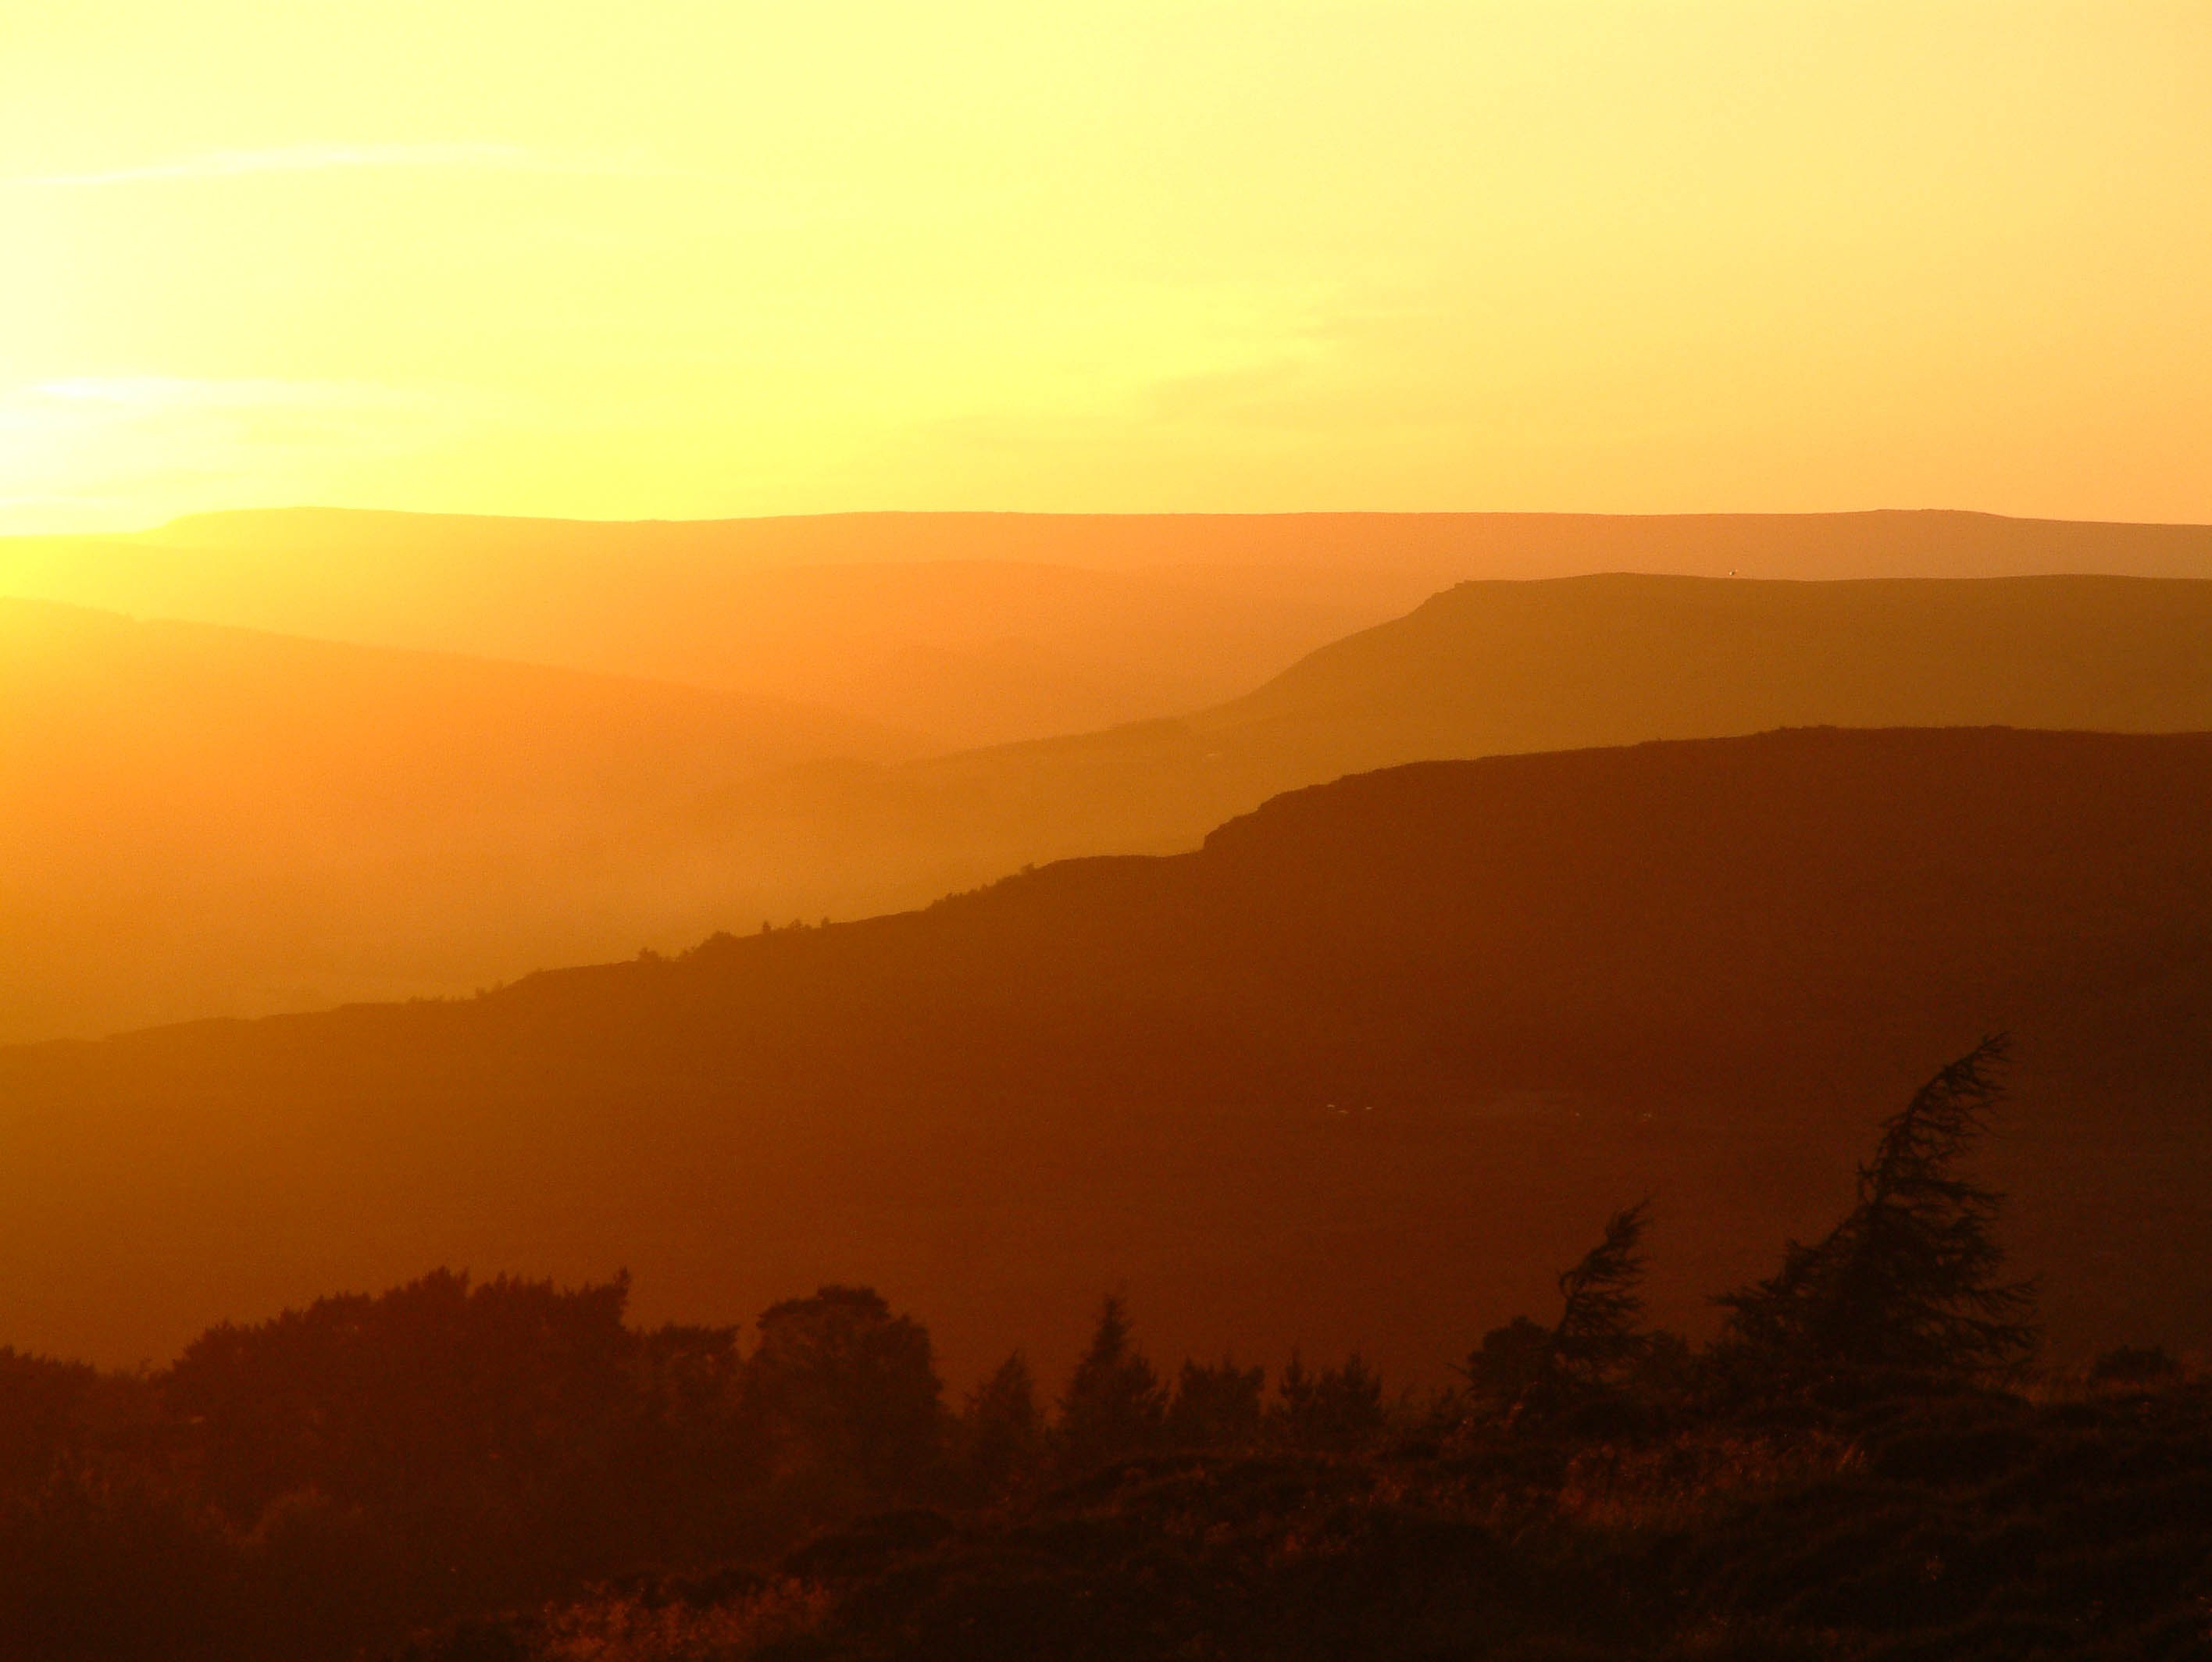
landscape, nature, horizon, sky, sun, sunrise, sunset, hiking, countryside, sunlight, morning, hill, adventure, dawn, atmosphere, peak, valley, travel, dusk, europe, evening, rural, tranquil, scenic, hike, journey, color, natural, park, scenery, haze, tourism, outdoors, uk, england, national, district, moor, scene, dramatic, derbyshire, wonderful, afterglow, peak district, hill station, red sky at morning, ecoregion